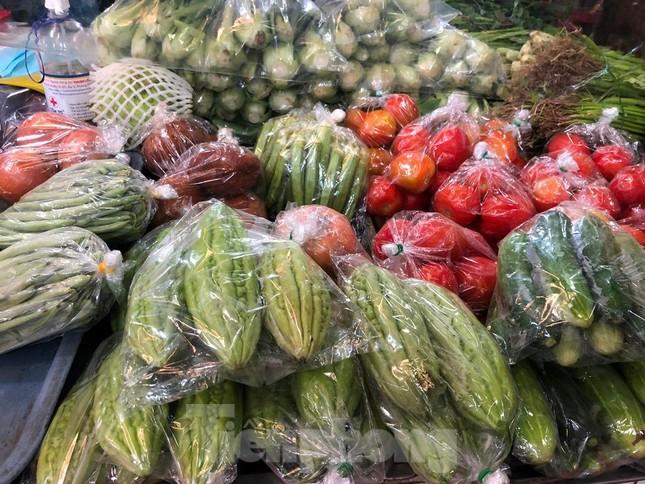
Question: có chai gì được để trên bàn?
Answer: chai cồn